Cuban Missile Crisis

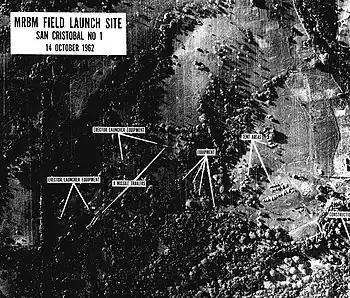
One of the first U-2 reconnaissance images of missile bases under construction shown to President Kennedy on the morning of 16 October 1962

The first consignment of Soviet R-12 missiles arrived on the night of 8 September, followed by a second on 16 September. The R-12 was a medium-range ballistic missile capable of carrying a thermonuclear warhead. It was a single-stage, road-transportable, surface-launched, storable liquid propellant-fuelled missile that could deliver a megaton-class nuclear weapon. The Soviets were building nine sites, six for R-12 medium-range missiles (NATO designation "SS-4 Sandal") with an effective range of and three for R-14 intermediate-range ballistic missiles (NATO designation "SS-5 Skean") with a maximum range of .